Isola (comics)

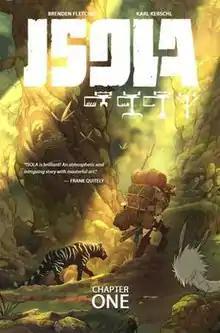
Cover of "Isola – Chapter One" Art by Karl Kerschl and MSassyK

Isola is an American ongoing fantasy comic series created by writer Brenden Fletcher and writer/artist Karl Kerschl and published by Image Comics.